Felton family

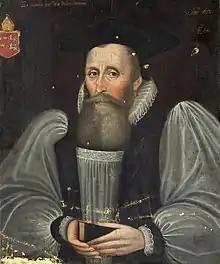
Bishop Nicholas Felton.

Sir John Felton was the son of Robert Felton and a key figure in 14th-century English military and administrative affairs. He held various important posts, most notably as Constable of Newcastle and Admiral of the West. His loyalty to the crown was demonstrated during the turbulent reign of Edward II.